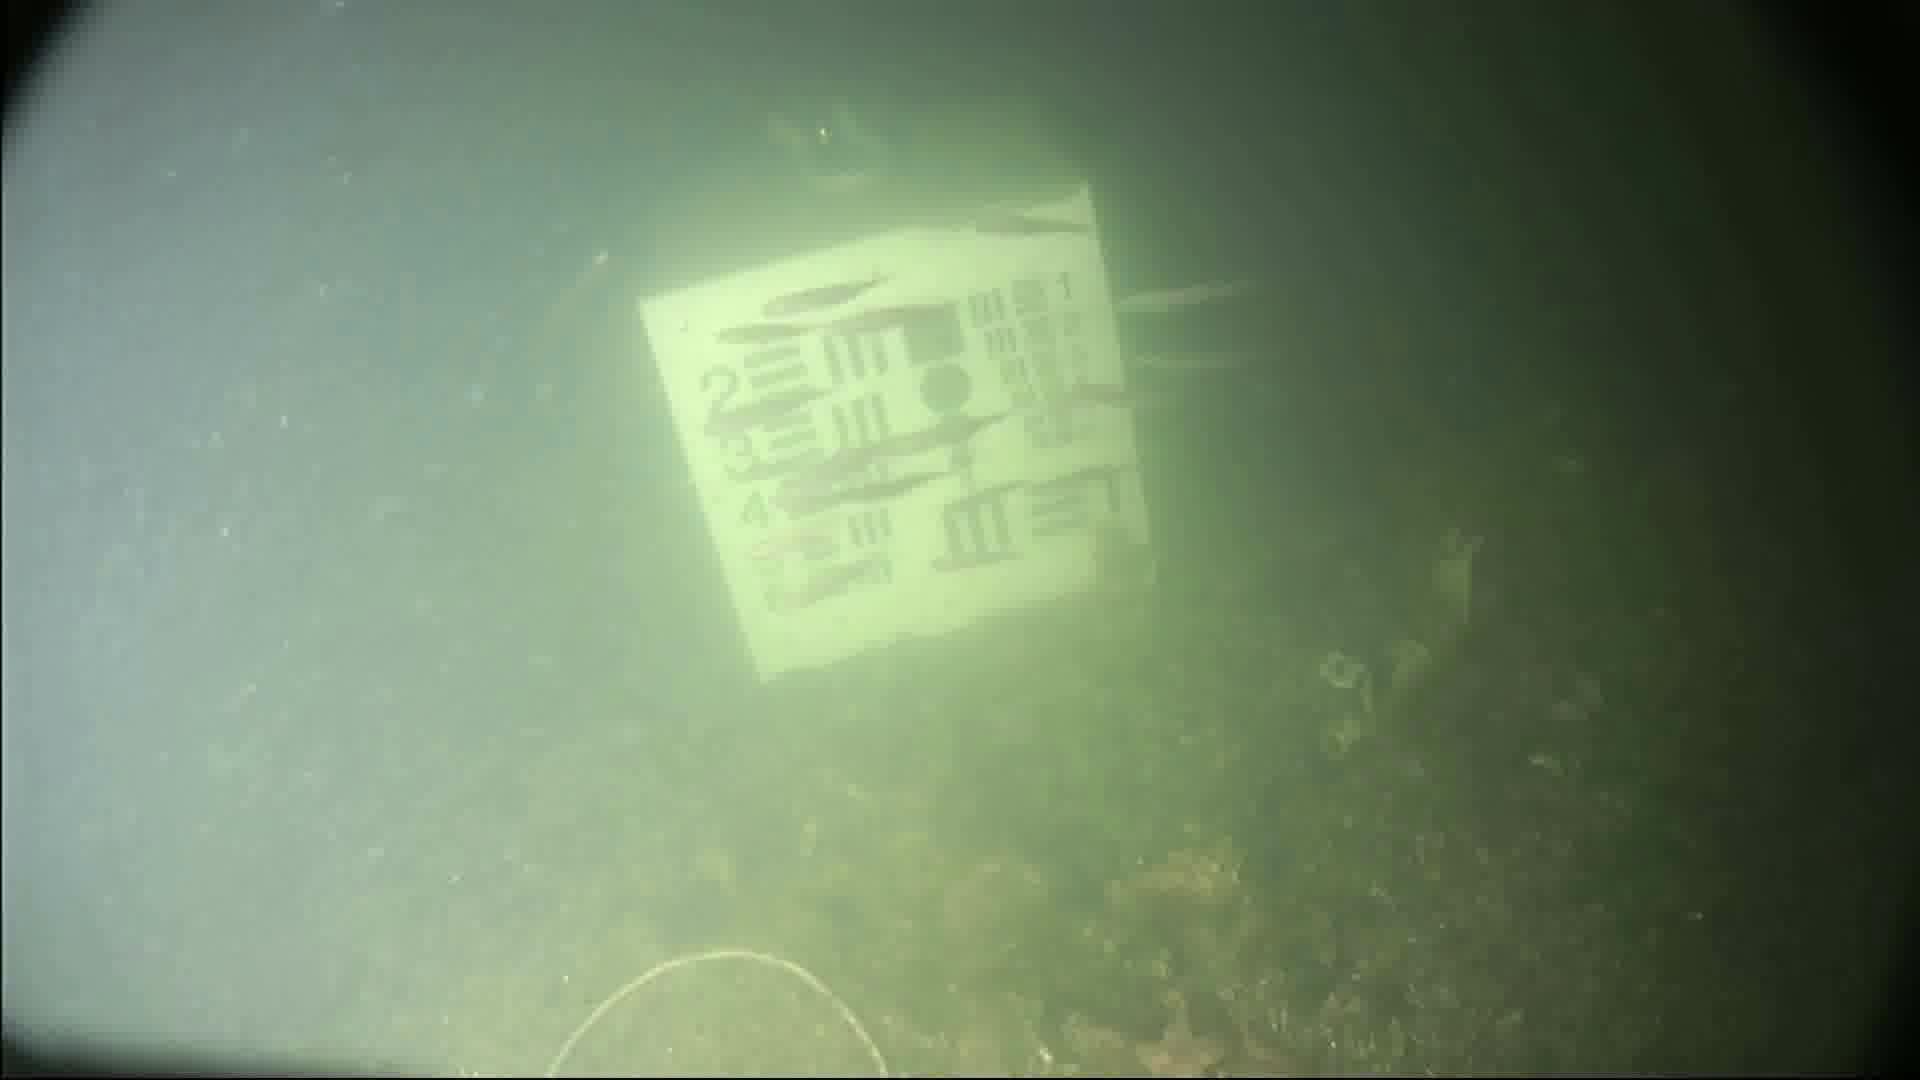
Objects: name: small_fish
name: starfish